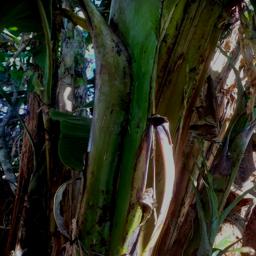
Label: MALBHOG LEAF